Data General Nova

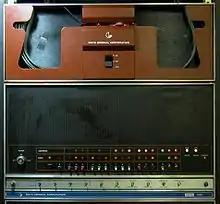
Running Nova 840

As was the convention of the day, most Nova models provided a front panel console to control and monitor CPU functions. Models prior to the Nova 3 all relied on a canonical front panel layout, as shown in the Nova 840 panel photo to the right. The layout contained a keyed power switch, two rows of address and data display lamps, a row of data entry switches, and a row of function switches that activated various CPU functions when pressed. The address lamps always displayed the current value of the program counter, in binary. The data lamps displayed various values depending on which CPU function was active at the moment. To the left of the leftmost data lamp, an additional lamp displayed the current value of the carry bit. On most models the lamps were incandescent lamps which were soldered to the panel board; replacing burned-out lamps was a bane of existence for Data General field service engineers.